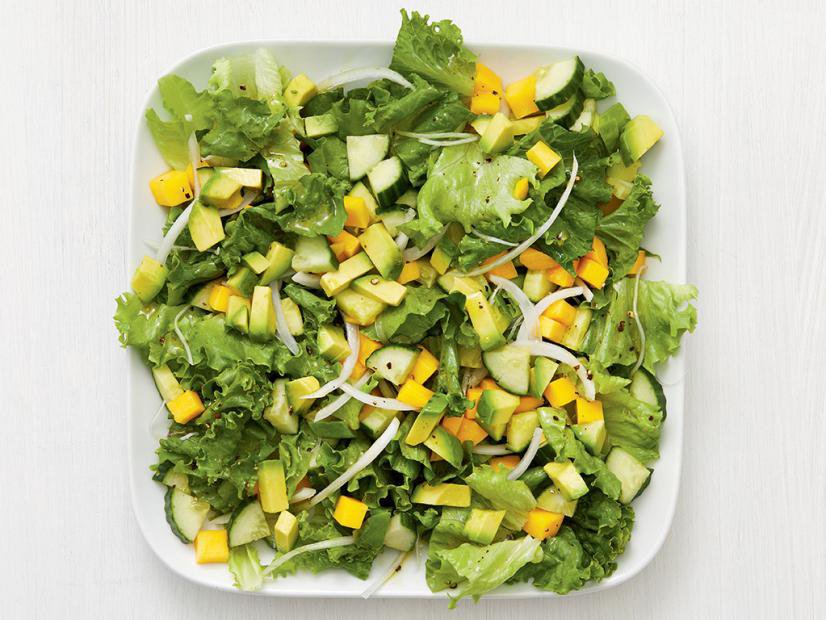
Label: Mango